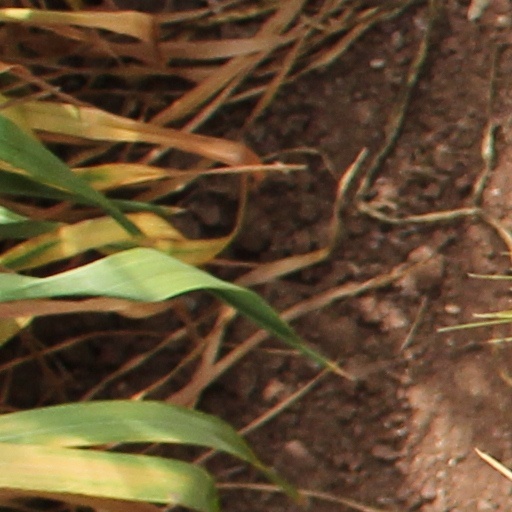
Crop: wheat